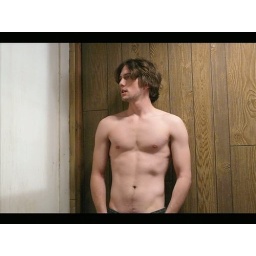
Jackson standing against a wall shirtless